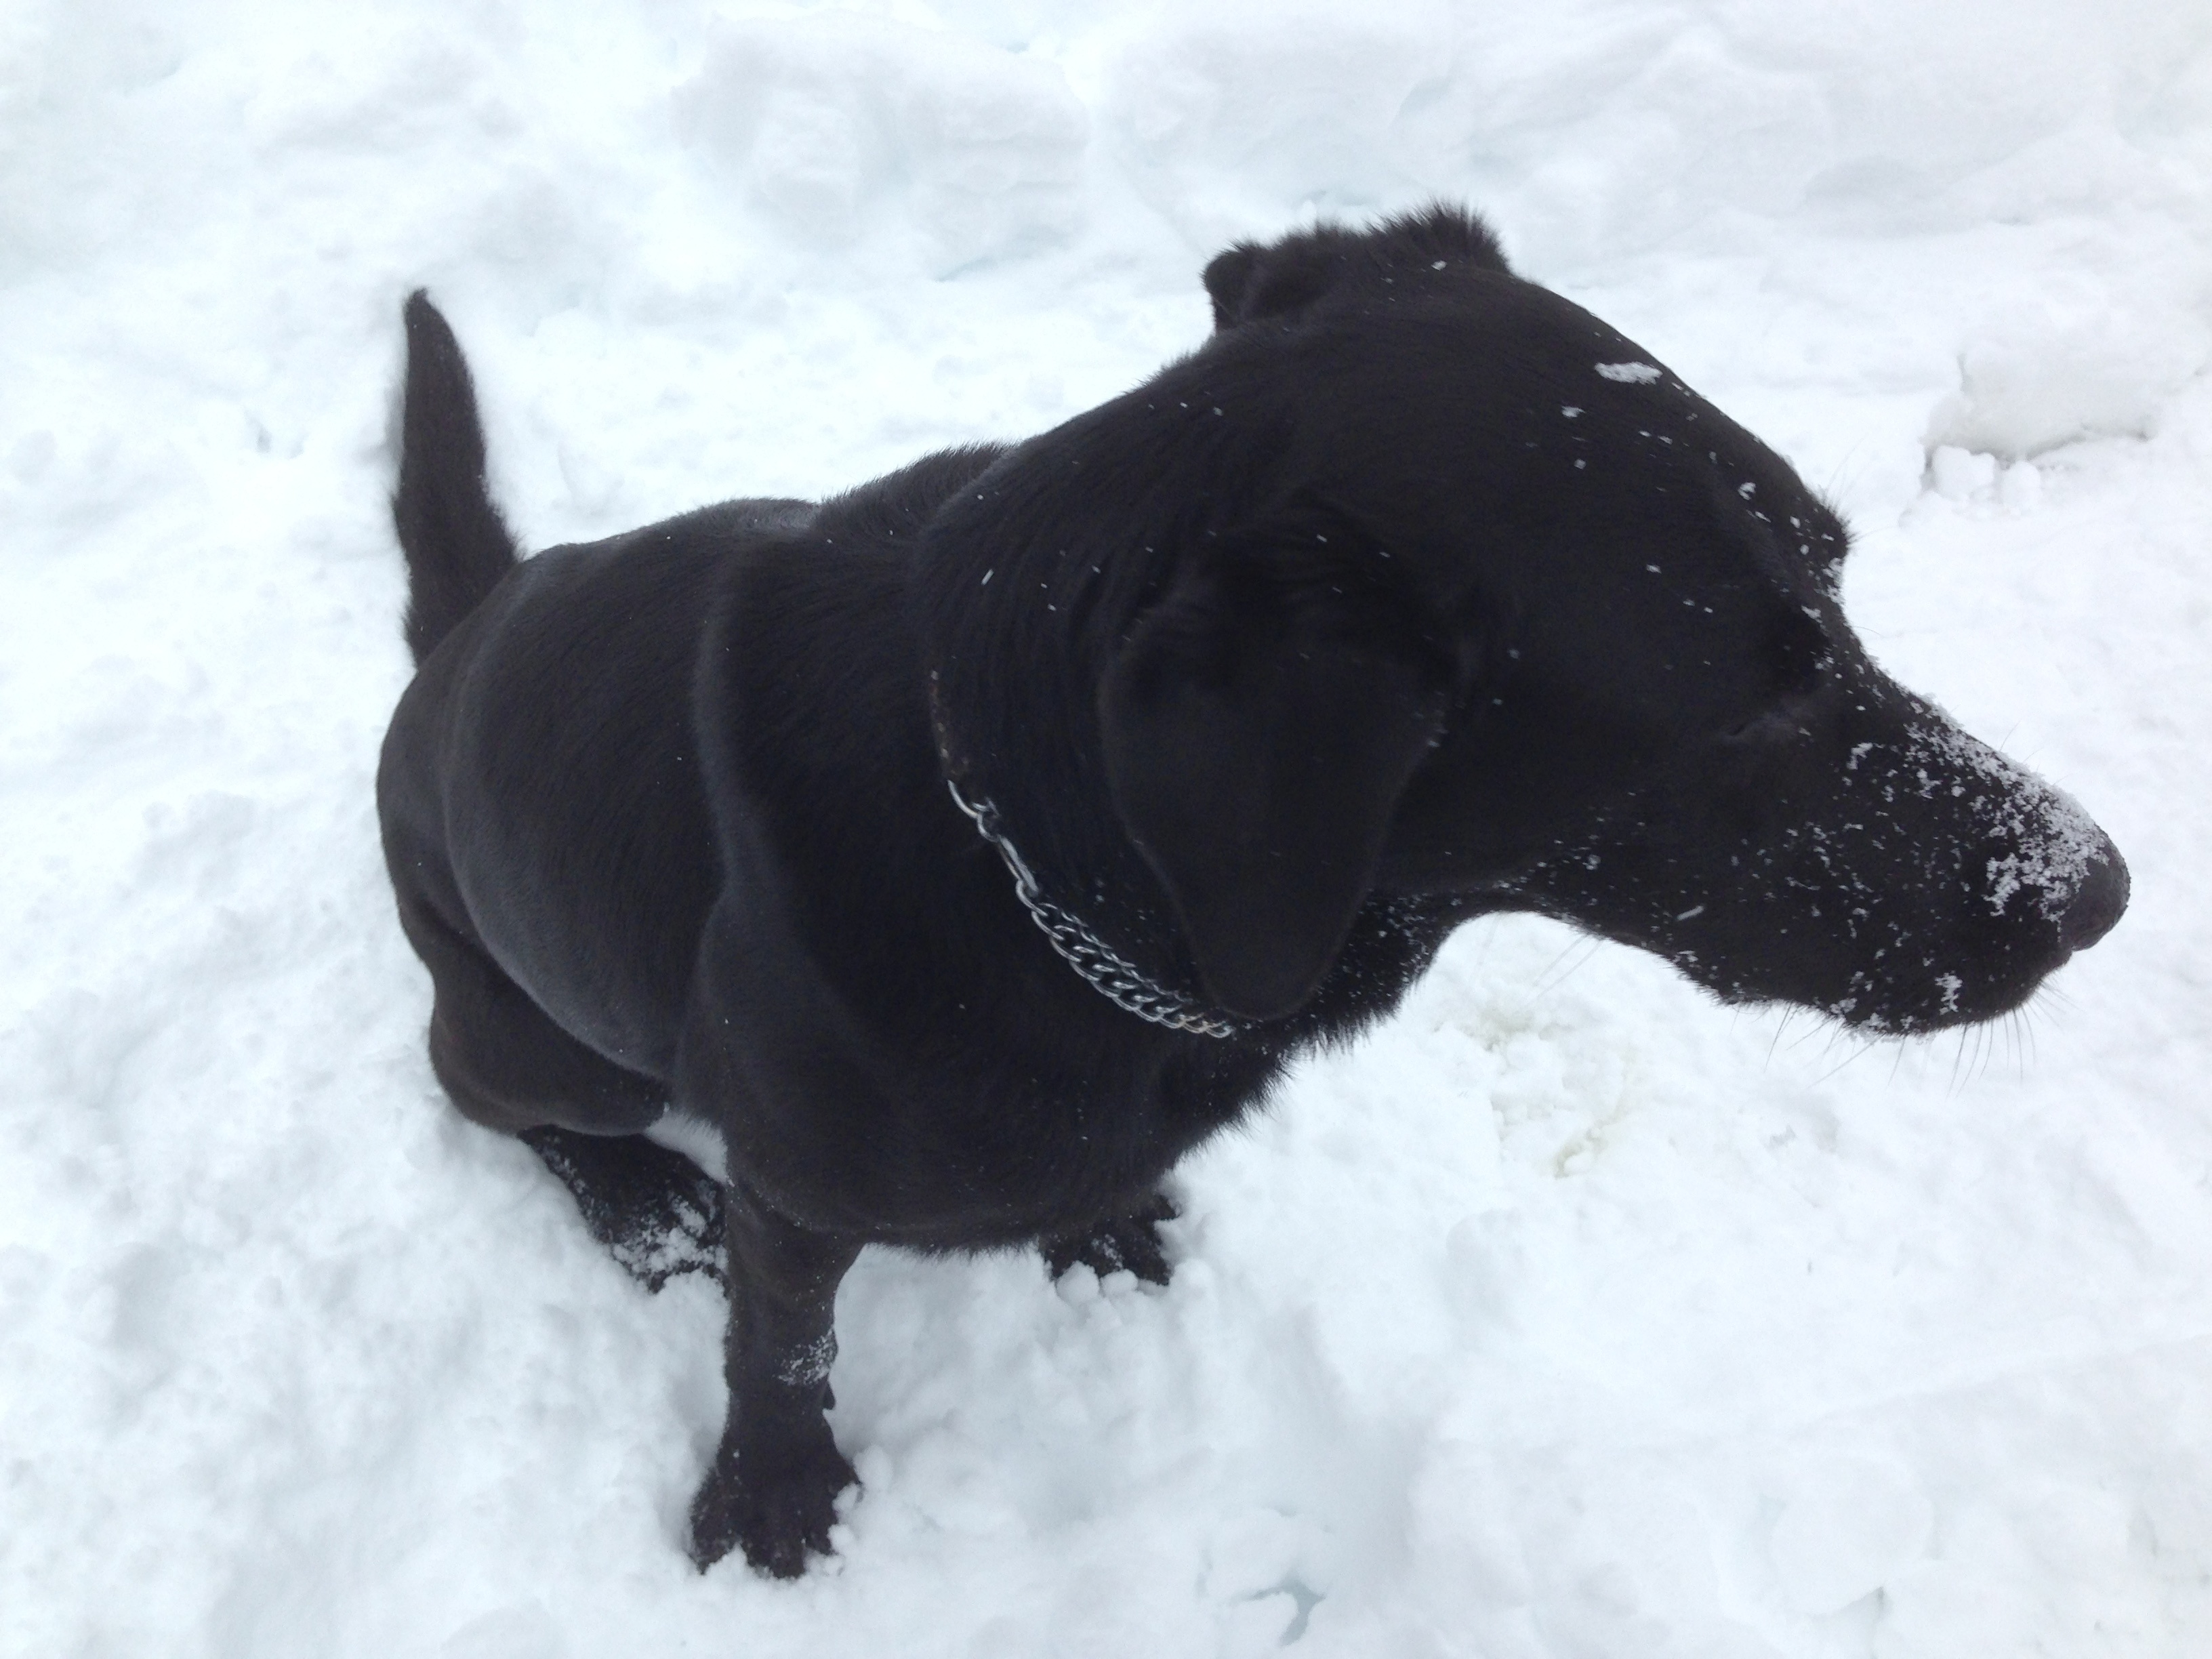
snow, winter, puppy, dog, weather, mammal, black, monochrome, vertebrate, labrador retriever, retriever, dog like mammal